Encyclopedia of Ukraine

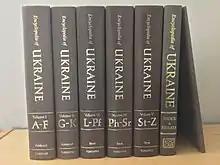
"Encyclopedia of Ukraine: Index and Errata"

The "Internet Encyclopedia of Ukraine" is a free English-language online encyclopedia with a wide range of articles about Ukraine, including its history, people, geography, economy and culture. Upon completion, the "IEU" will be the most authoritative and comprehensive Internet-based resource in English on Ukraine and Ukrainians. As of May 2025 it contained some 11,000 entries and 8,000 illustrations.